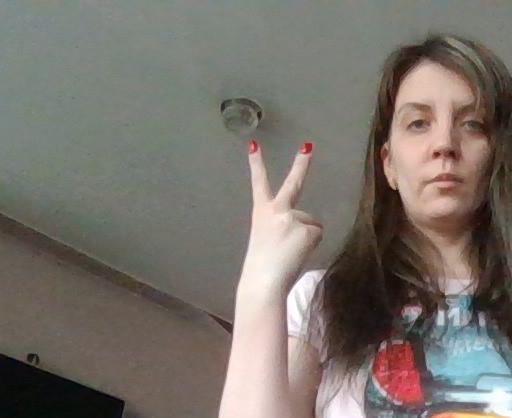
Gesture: peace_inverted